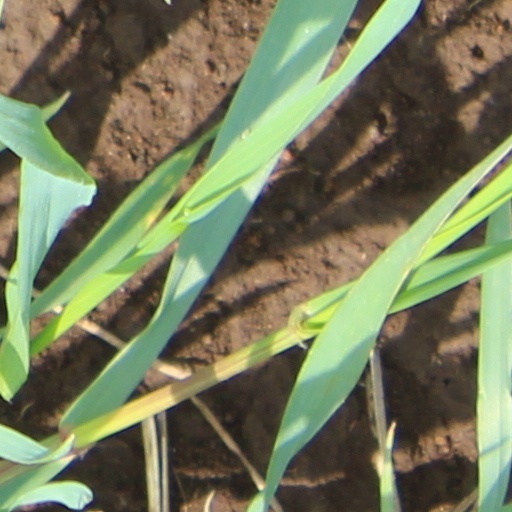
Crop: wheat